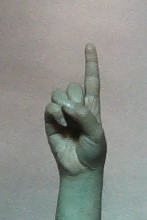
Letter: bb